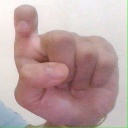
अक्षर: इ